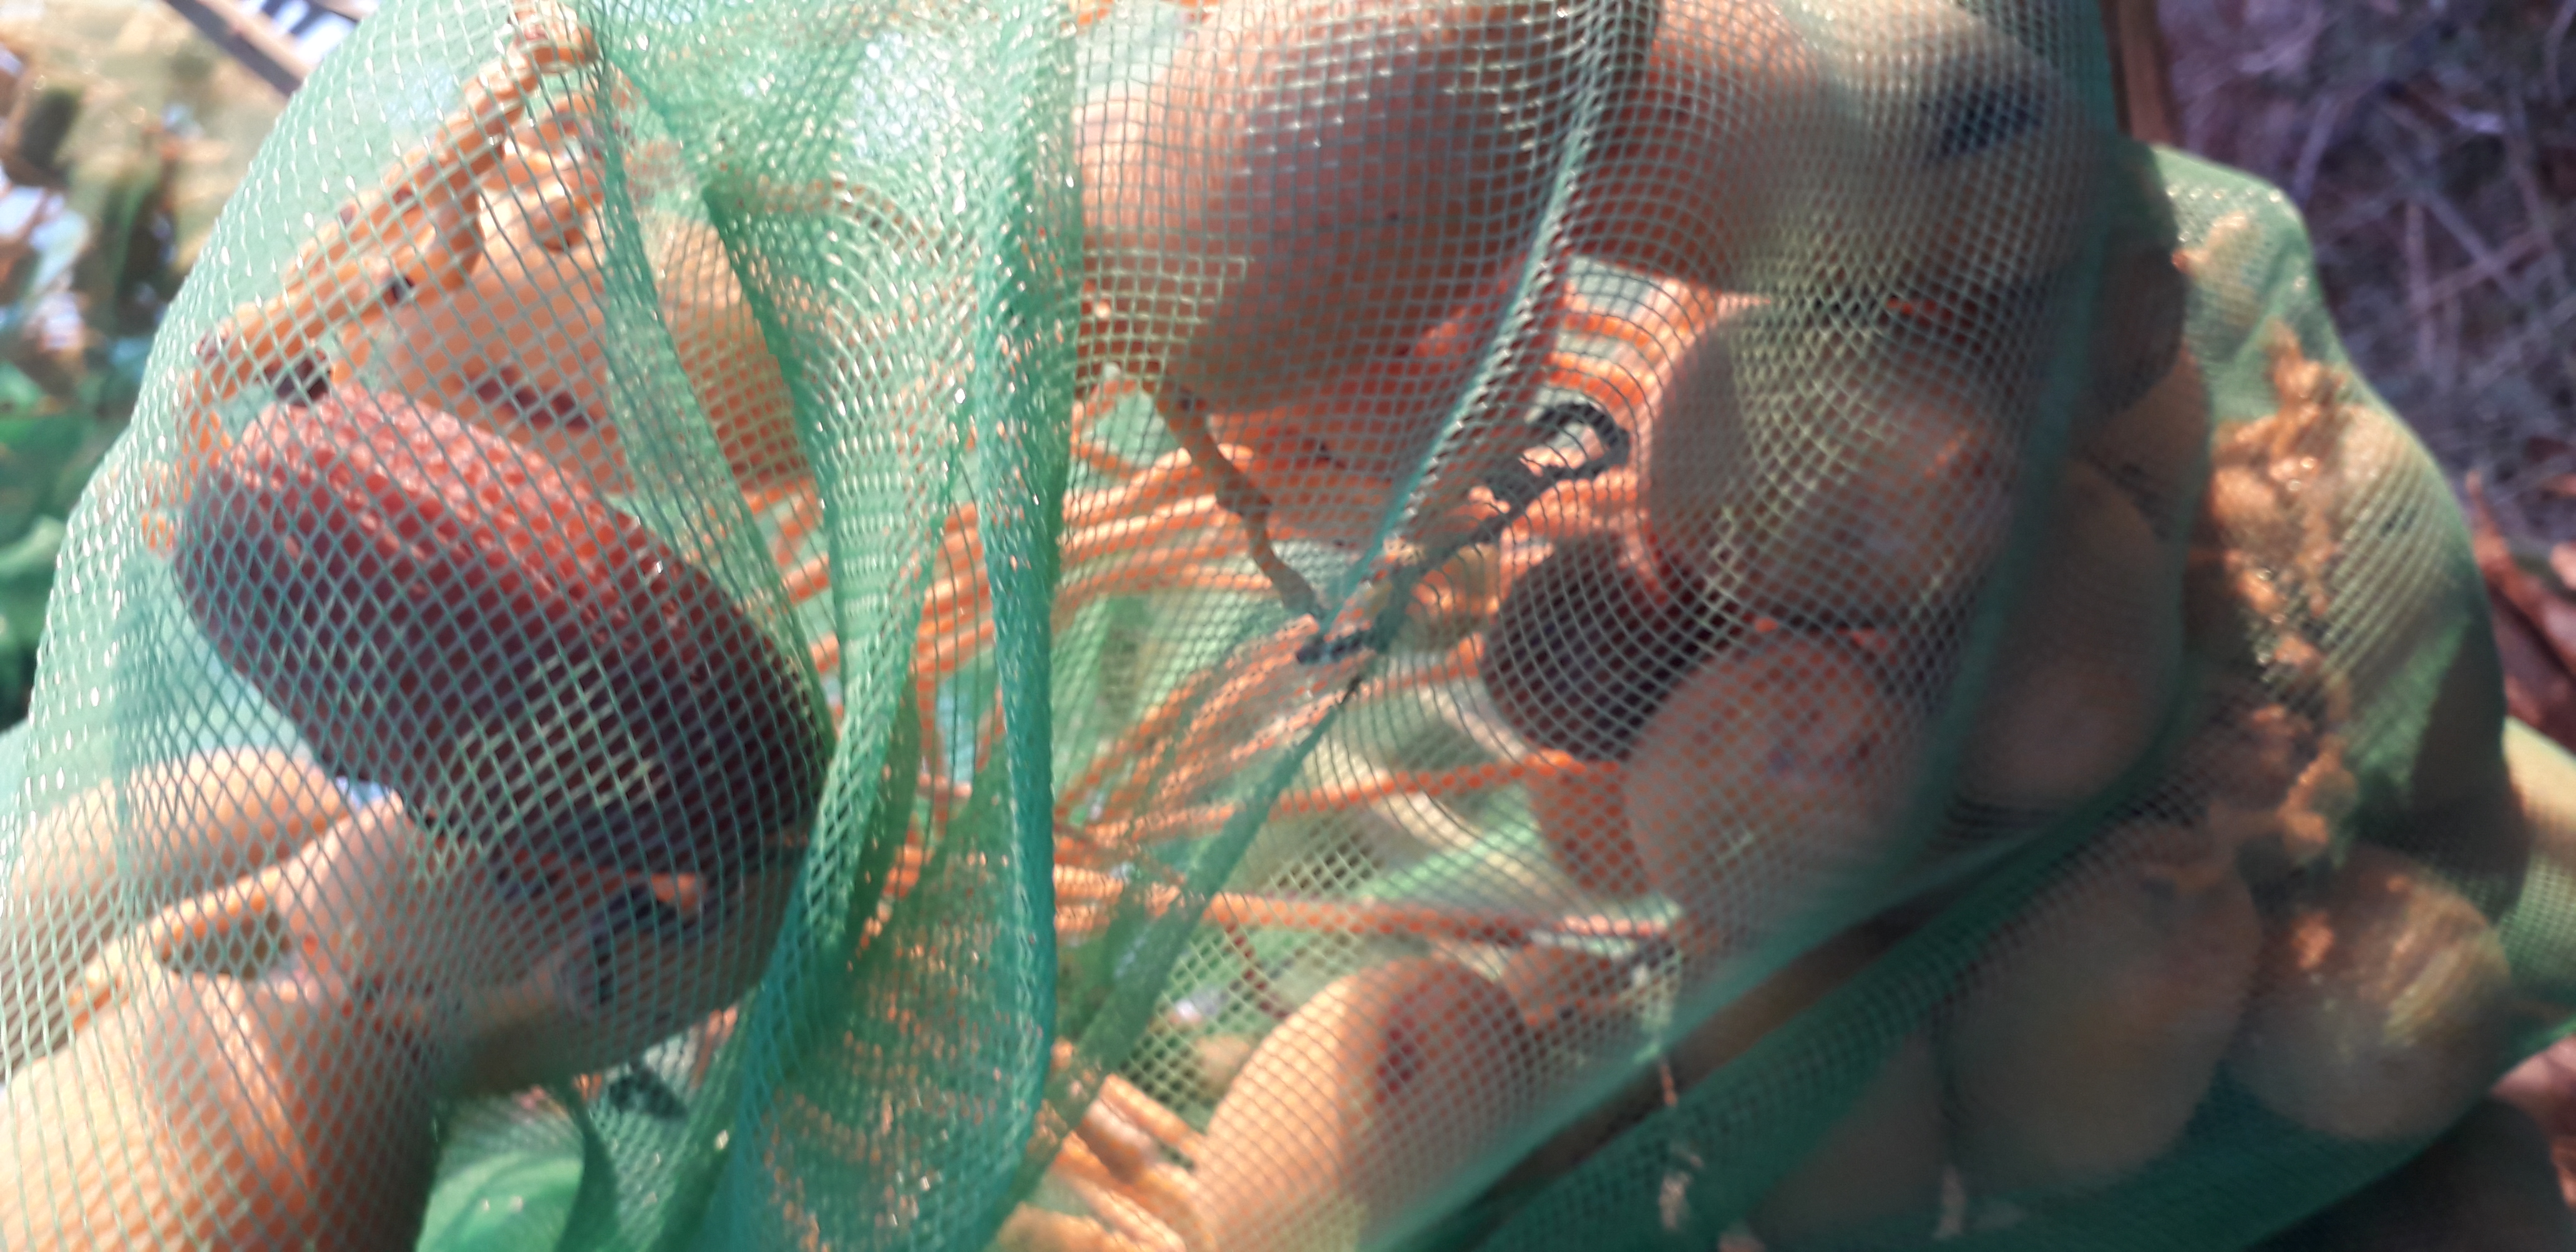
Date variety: Boumajhoul